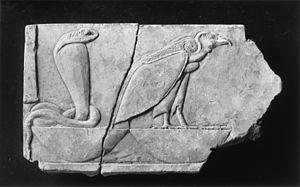
Dans l'Égypte antique, la titulature royale est l'ensemble des noms officiels par lesquels un pharaon est désigné dans les textes légaux et les grandes inscriptions dédicatoires. La titulature du roi d'Égypte se compose de cinq « Grands Noms », chacun formé d’un titre suivi d’un nom proprement dit. Ces cinq appellations définissent la nature royale et constituent en même temps une idéologie du pouvoir. L'usage de la titulature se met en place dès l'aube de la monarchie pharaonique et perdure jusqu'à la fin de l'institution au moment de l'incorporation de l'Égypte dans l'Empire romain.